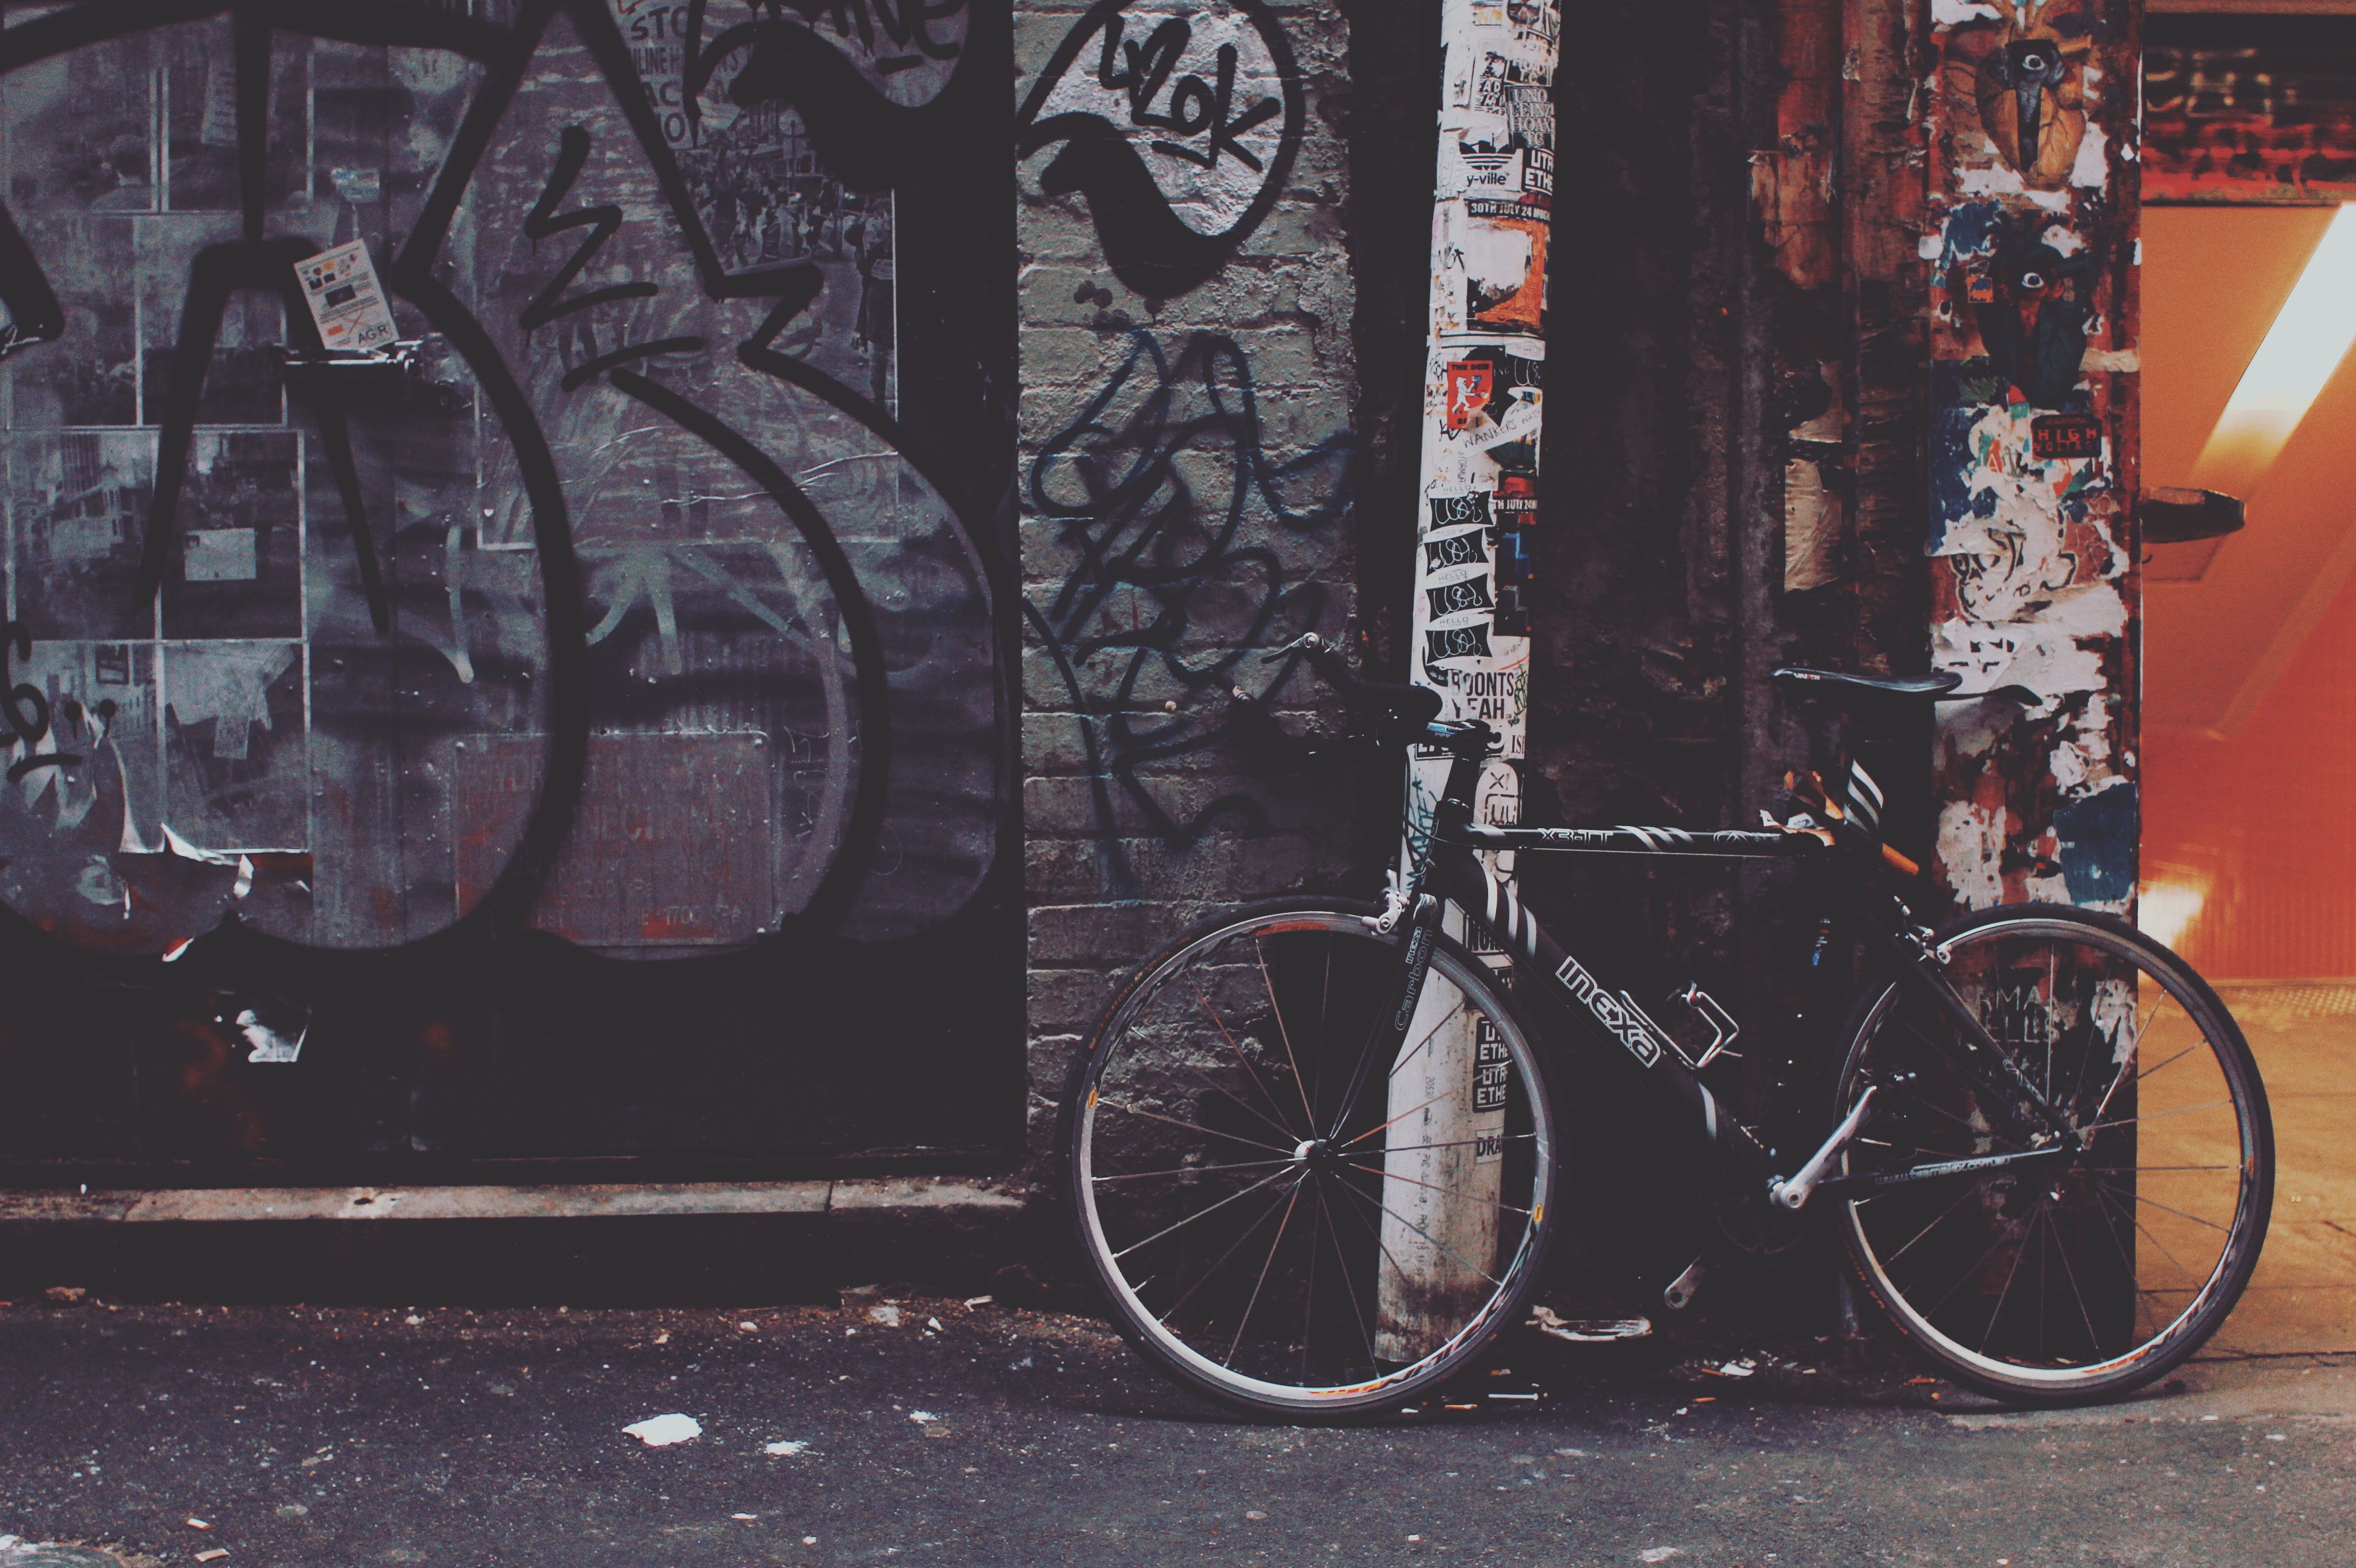
bicycle, bike, urban, vehicle, black, graffiti, sports equipment, street art, art, land vehicle